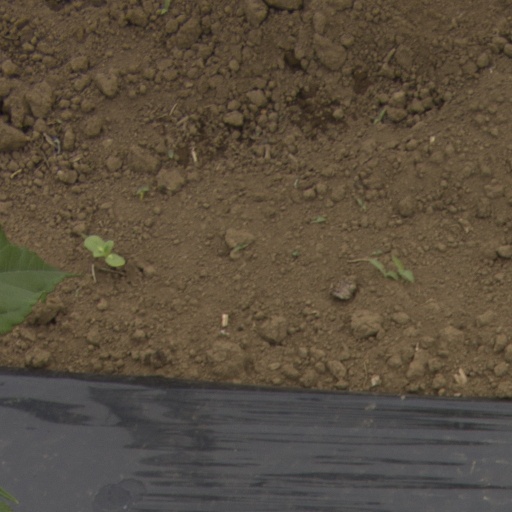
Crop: Jerusalem artichoke